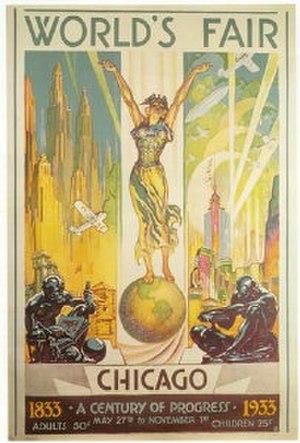
La liste des Expositions universelles recense toutes les Expositions universelles reconnues par le Bureau international des Expositions, y compris celles reconnues rétrospectivement.